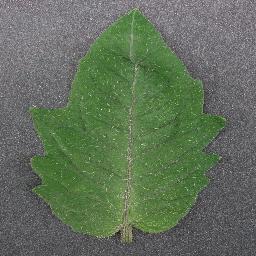
Label: Tomato___healthy